Bournemouth railway station

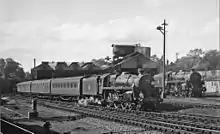
BR Standard 5MT 4-6-0 No. 73110 approaching the station 10 May 1958. The depot is visible behind the locomotive

A small locomotive depot was opened at Bournemouth East in 1870, but closed in 1883. This was replaced by a larger shed, adjacent to Bournemouth Central station, in 1883. This, in turn, was supplemented by another shed nearby in 1888.